Gao Zhisheng

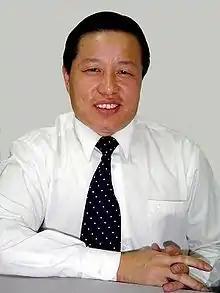

Gao Zhisheng (born 20 April 1964) is a Chinese human rights attorney and dissident known for defending activists and religious minorities and documenting human rights abuses in China. Because of his work, Zhisheng has been disbarred and detained by the Chinese government several times, and severely tortured. He disappeared in February 2009 and was unofficially detained until December 2011, when it was announced that he had been imprisoned for three years. His commitment to defending his clients is influenced by his Christian beliefs and their tenets on morality and compassion.